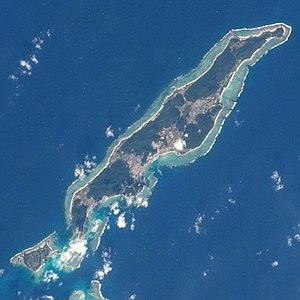
Iheya-jima est une île japonaise de l'archipel Okinawa, dans la mer de Chine orientale.